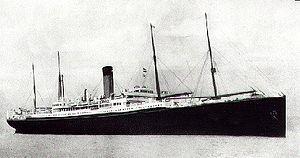
Le Ceramic est un paquebot de la White Star Line mis en service en 1913. Dernier navire commandé par Joseph Bruce Ismay, il est construit par les chantiers Harland & Wolff de Belfast afin d'être le plus gros navire desservant l'Australie. Il reste jusque dans les années 1920 le plus imposant navire sillonnant les mers du Sud ce qui lui attire un important prestige. Il est conçu pour transporter des marchandises, ainsi que plusieurs centaines de migrants.